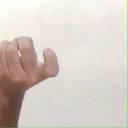
अक्षर: ज